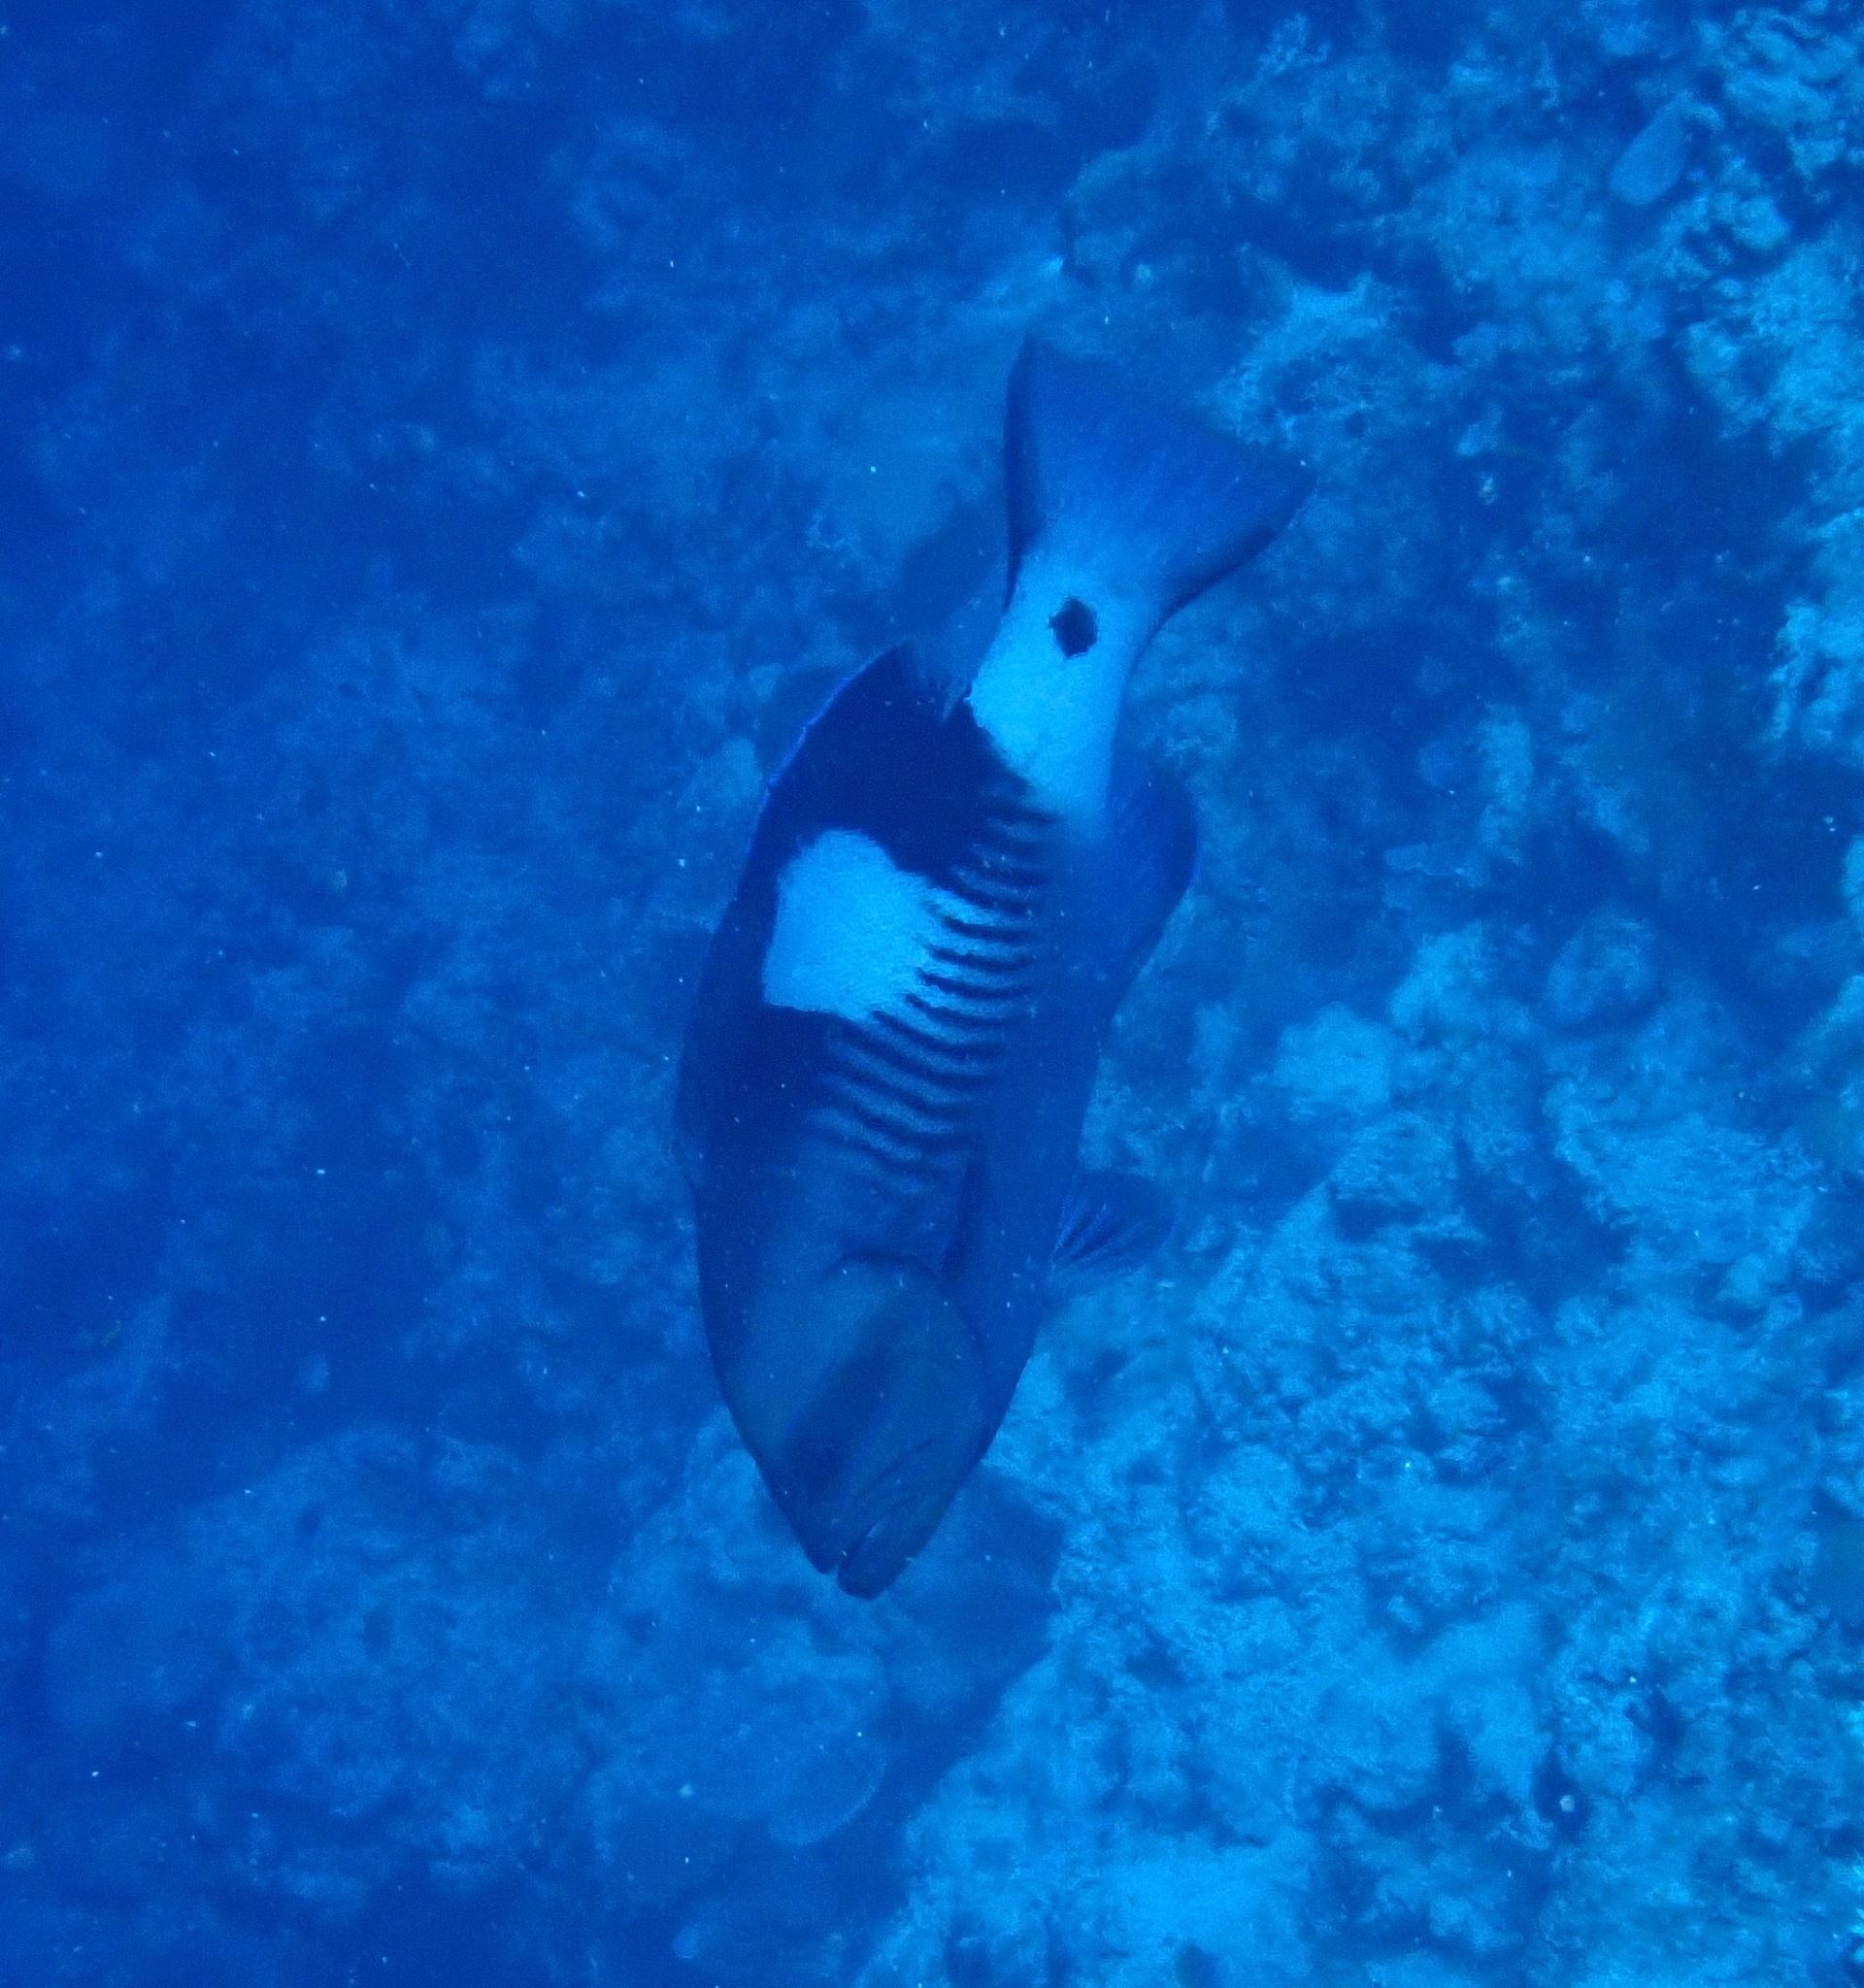
fish (species not among the labelled classes)